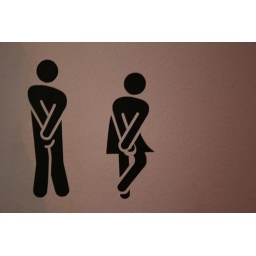
Best bathroom sign ever...found in Glasgow Scotland